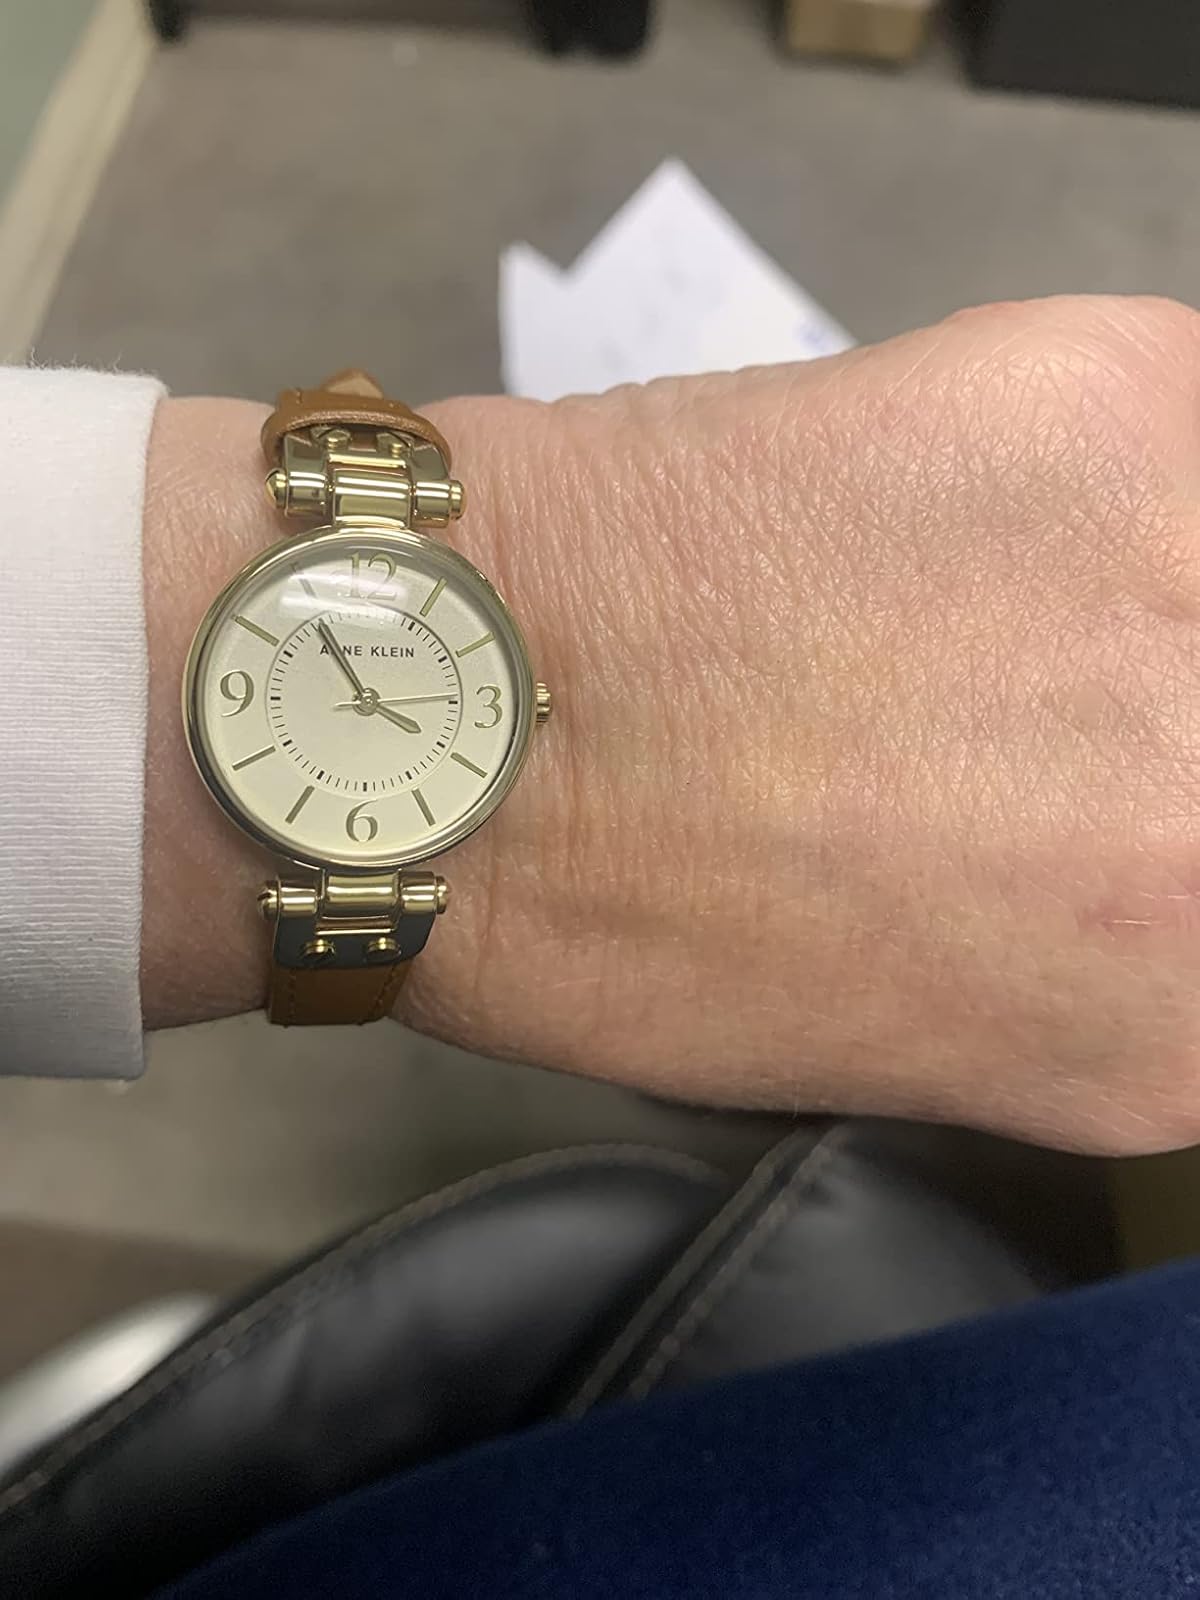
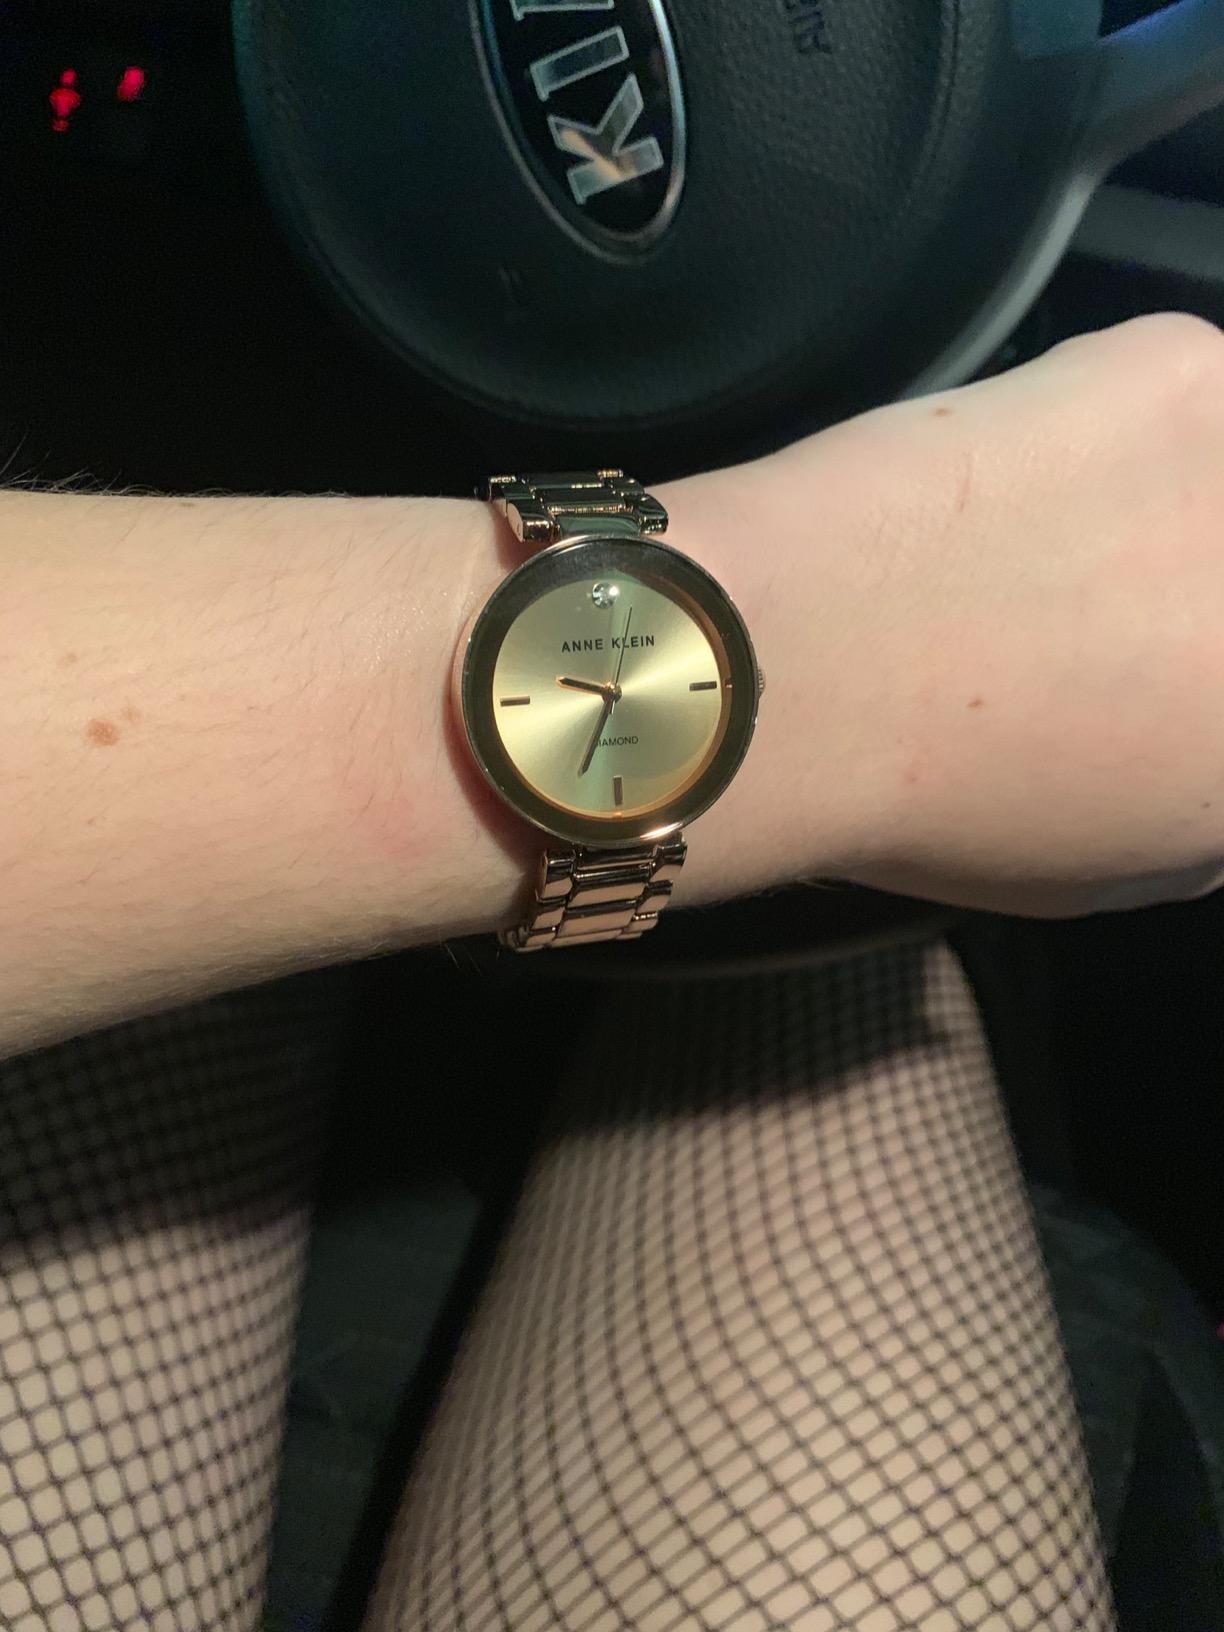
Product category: accessories_watch
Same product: no